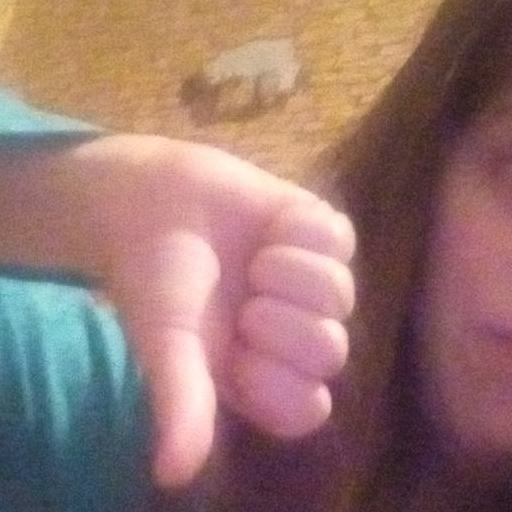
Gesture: dislike